Charles May (Canadian politician)

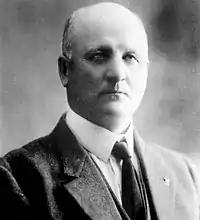
Charles May, undated

Later in 1902, May once again moved, this time further west to the town of Edmonton, in the North-West Territory. Upon his arrival there, he purchased several lots of land on which constructed a series of cottages, houses and terraces that he later sold. In Edmonton, he established himself as a prominent contractor, building many notable early buildings of the town, and later city. He partnered with Charles W. Sharpe and established the May-Sharpe Construction company. With his firm, buildings he was involved in constructing included the town's first Canadian Northern Railway station, a post office, the Bank of Montreal, Merchants' Bank and Bank of Commerce buildings, the Hudson's Bay Company store, the first provincial penitentiary building, and the residences of city notables Richard Secord, Frank Oliver and Edward Ainslie Braithwaite. He was also involved in the construction of the Clover Bar railway bridge, for which he set the concrete piers and foundation, as well as the Land Titles Building in Regina, Saskatchewan. From 1909 to 1912, May also constructed the still-standing LeMarchand mansion, atop the North Saskatchewan River Valley as well as assist in the construction of McDougall United Church. The LeMarchand mansion construction however bankrupted him and forced him to move to a cottage on Koney Island on Cooking Lake, beside the present day Edmonton/Cooking Lake Water Aerodrome in Strathcona County, until his debts were settled. In 1921, he did work at Fort Smith, Northwest Territories, as superintendent of the Windsor Transportation Company.